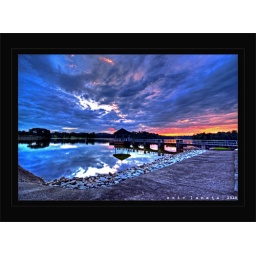
God writes the gospel not in the Bible alone, but on trees and flowers and clouds and stars.                         ~Martin Luther